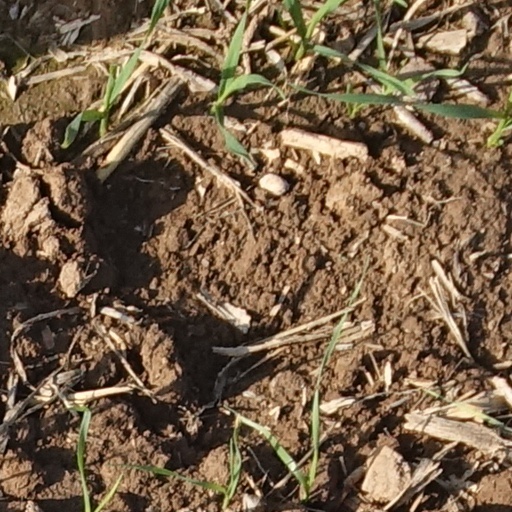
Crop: wheat